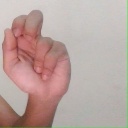
अक्षर: ढ